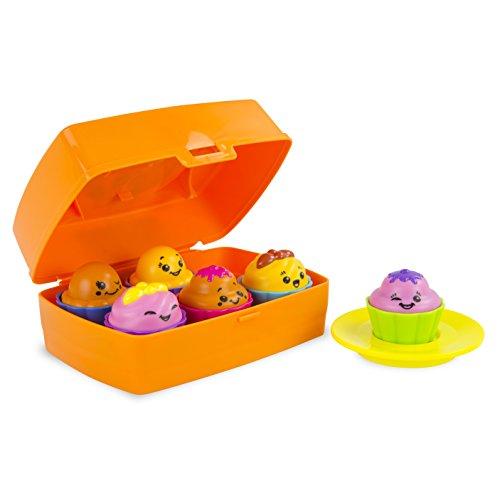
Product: Toomies Shake and Sort Toy Cupcakes
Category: Toys & Games | Baby & Toddler Toys
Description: FUN TOY FOR BABIES: Mix and match tops and bottoms of the cupcakes for the perfect shape sorting fun.
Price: $8.99
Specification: ProductDimensions:8x5x6inches|ItemWeight:1pounds|ShippingWeight:1.06pounds(Viewshippingratesandpolicies)|DomesticShipping:ItemcanbeshippedwithinU.S.|InternationalShipping:ThisitemcanbeshippedtoselectcountriesoutsideoftheU.S.LearnMore|ASIN:B01M267AGF|Itemmodelnumber:E72546|Manufacturerrecommendedage:10month-3years